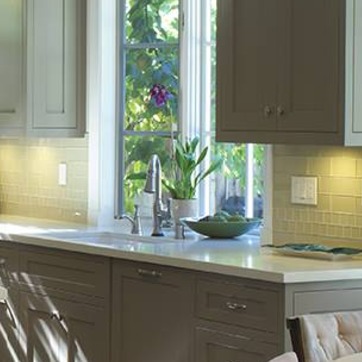
Material: foliage